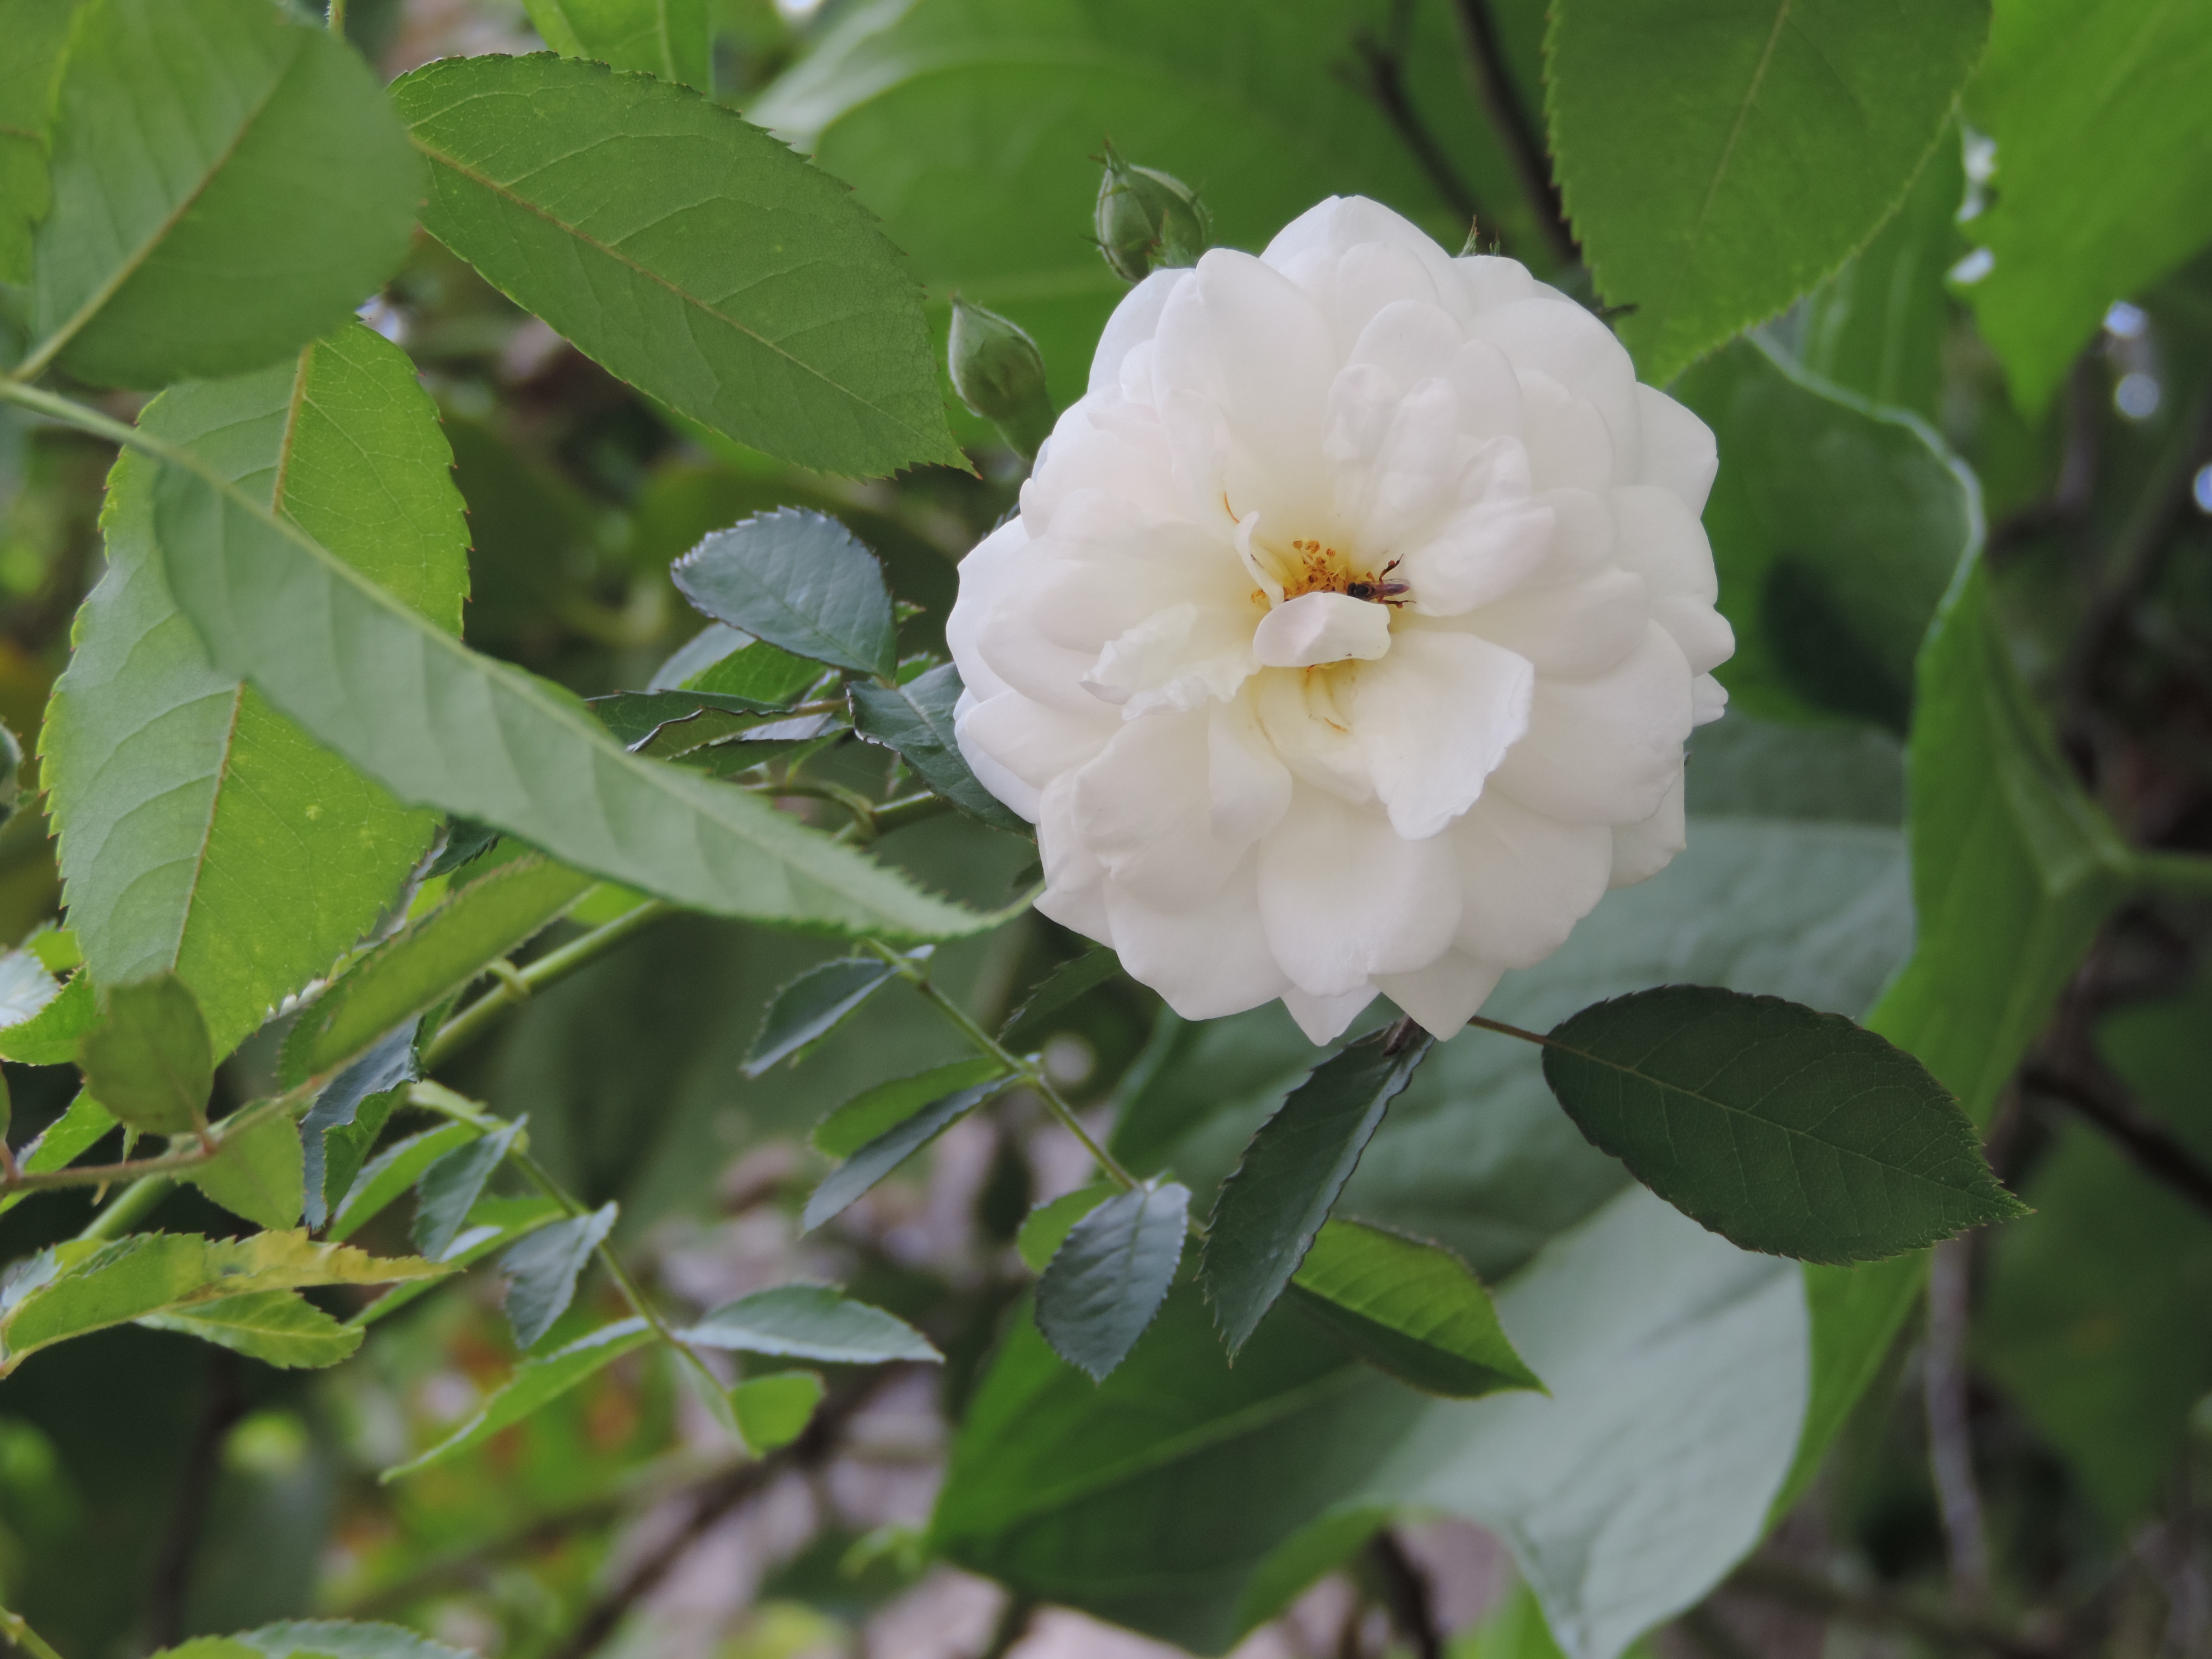
flor, plant, flower, flowering plant, wildflower, camellia sasanqua, theaceae, camellia